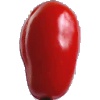
Label: Tomato 2